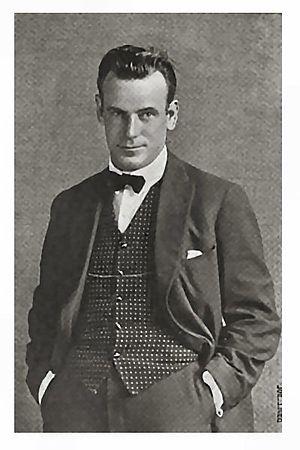
J.P. McGowan est un acteur, réalisateur, scénariste, producteur et monteur américain né le 24 février 1880 à Terowie, et mort le 26 mars 1952 à Hollywood.